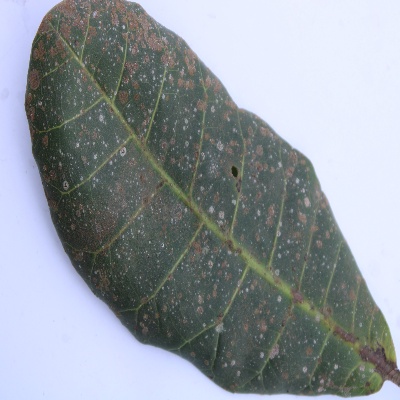
Crop: Cashew
Condition: red rust